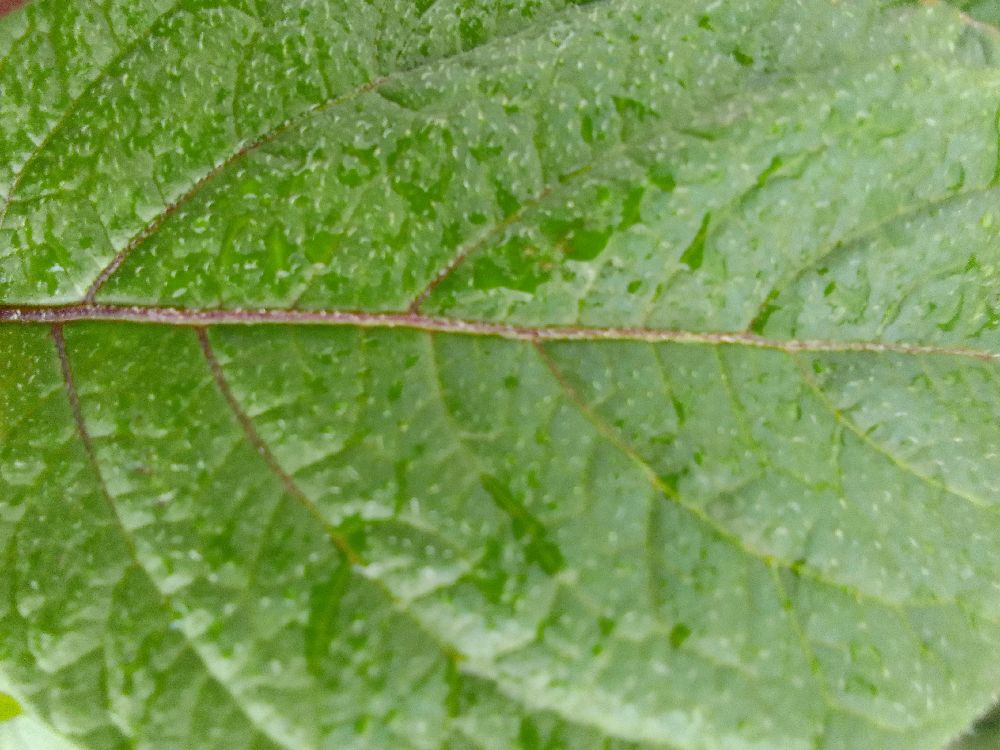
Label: Healthy